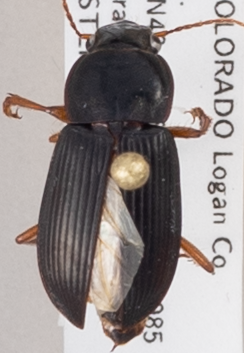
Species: Harpalus pensylvanicus
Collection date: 2018-09-06
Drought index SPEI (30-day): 1.106
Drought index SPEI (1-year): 0.71
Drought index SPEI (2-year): -0.018